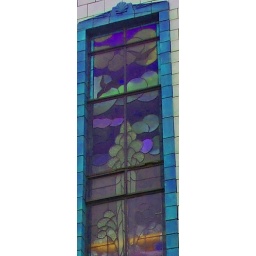
Decorated glass window in Manchester